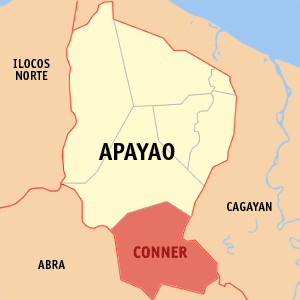
Conner est une municipalité de la province d’Apayao, au nord de l’île philippine de Luçon.